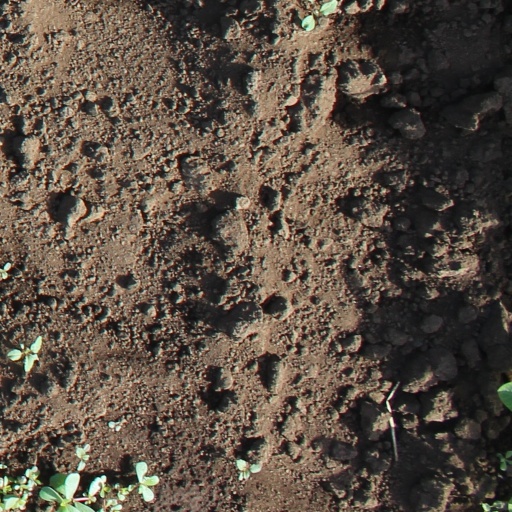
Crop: soybean